Hot Club of San Francisco

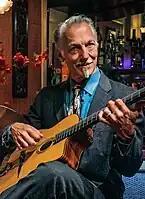
Paul Mehling, Leader of the Hot Club of San Francisco

The Hot Club of San Francisco is an American gypsy jazz band. Led by guitarist, songwriter, and arranger Paul 'Pazzo' Mehling, the group uses the instrumentation of violin, bass, and guitars from Django Reinhardt and Stephane Grappelli’s Quintette du Hot Club de France and performs arrangements of gypsy jazz standards, pop songs, and original compositions by Mehling. The Hot Club of San Francisco includes violinist Evan Price, the vocals of various members, and a swing rhythm section. In the book, "Django Reinhardt and the Illustrated History of Gypsy Jazz", Michael Dregni refers to the Hot Club of San Francisco as "one of the first American gypsy jazz bands."